Mistral-class landing helicopter dock

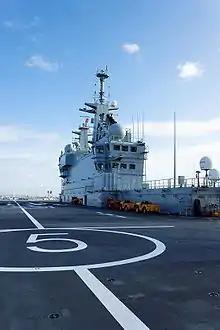
The island superstructure, as seen from the flight deck

"Mistral"-class ships can be used as command and control ships, with a command centre which can host up to 150 personnel. Information from the ship's sensors is centralised in the SENIT system ("Système d'Exploitation Navale des Informations Tactiques", "System for Naval Usage of Tactical Information"), a derivative of the US Navy's Naval Tactical Data System (NTDS). Problems in the development of the SENIT 9 revision contributed to the one-year delay in the delivery of the two ships. SENIT 9 is based around Thales' tri-dimensional MRR3D-NG Multi Role Radar, which operates on the C band and incorporates IFF capabilities. SENIT 9 can also be connected to NATO data exchange formats through Link 11, Link 16 and Link 22.